Lines of Communication (London)

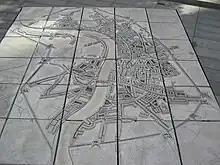
A model of the fortifications built around London during the English Civil War viewed from the east.

The Lines of Communication were English Civil War fortifications commissioned by Parliament (see the , 7 March 1643) and built around London between 1642 and 1643 to protect the capital from attack by the Royalist armies of Charles I. They acted to supplement the inner defences provided by Roman and medieval wall in the City of London which underwent repairs and maintenance at this time.